Young Shoulders

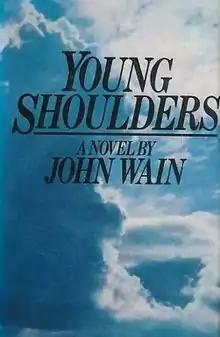
First edition (publ. Macmillan)

Young Shoulders is a 1982 novel by John Wain. It portrays incompatibility in a marital relationship and how such a flawed marriage affects the children born out of it. It won the 1982 Whitbread Prize.